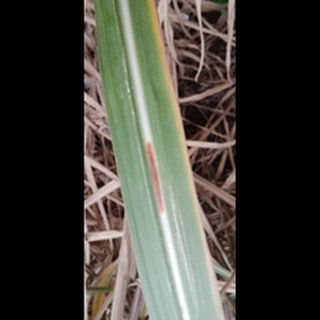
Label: sugarcane_red_rot